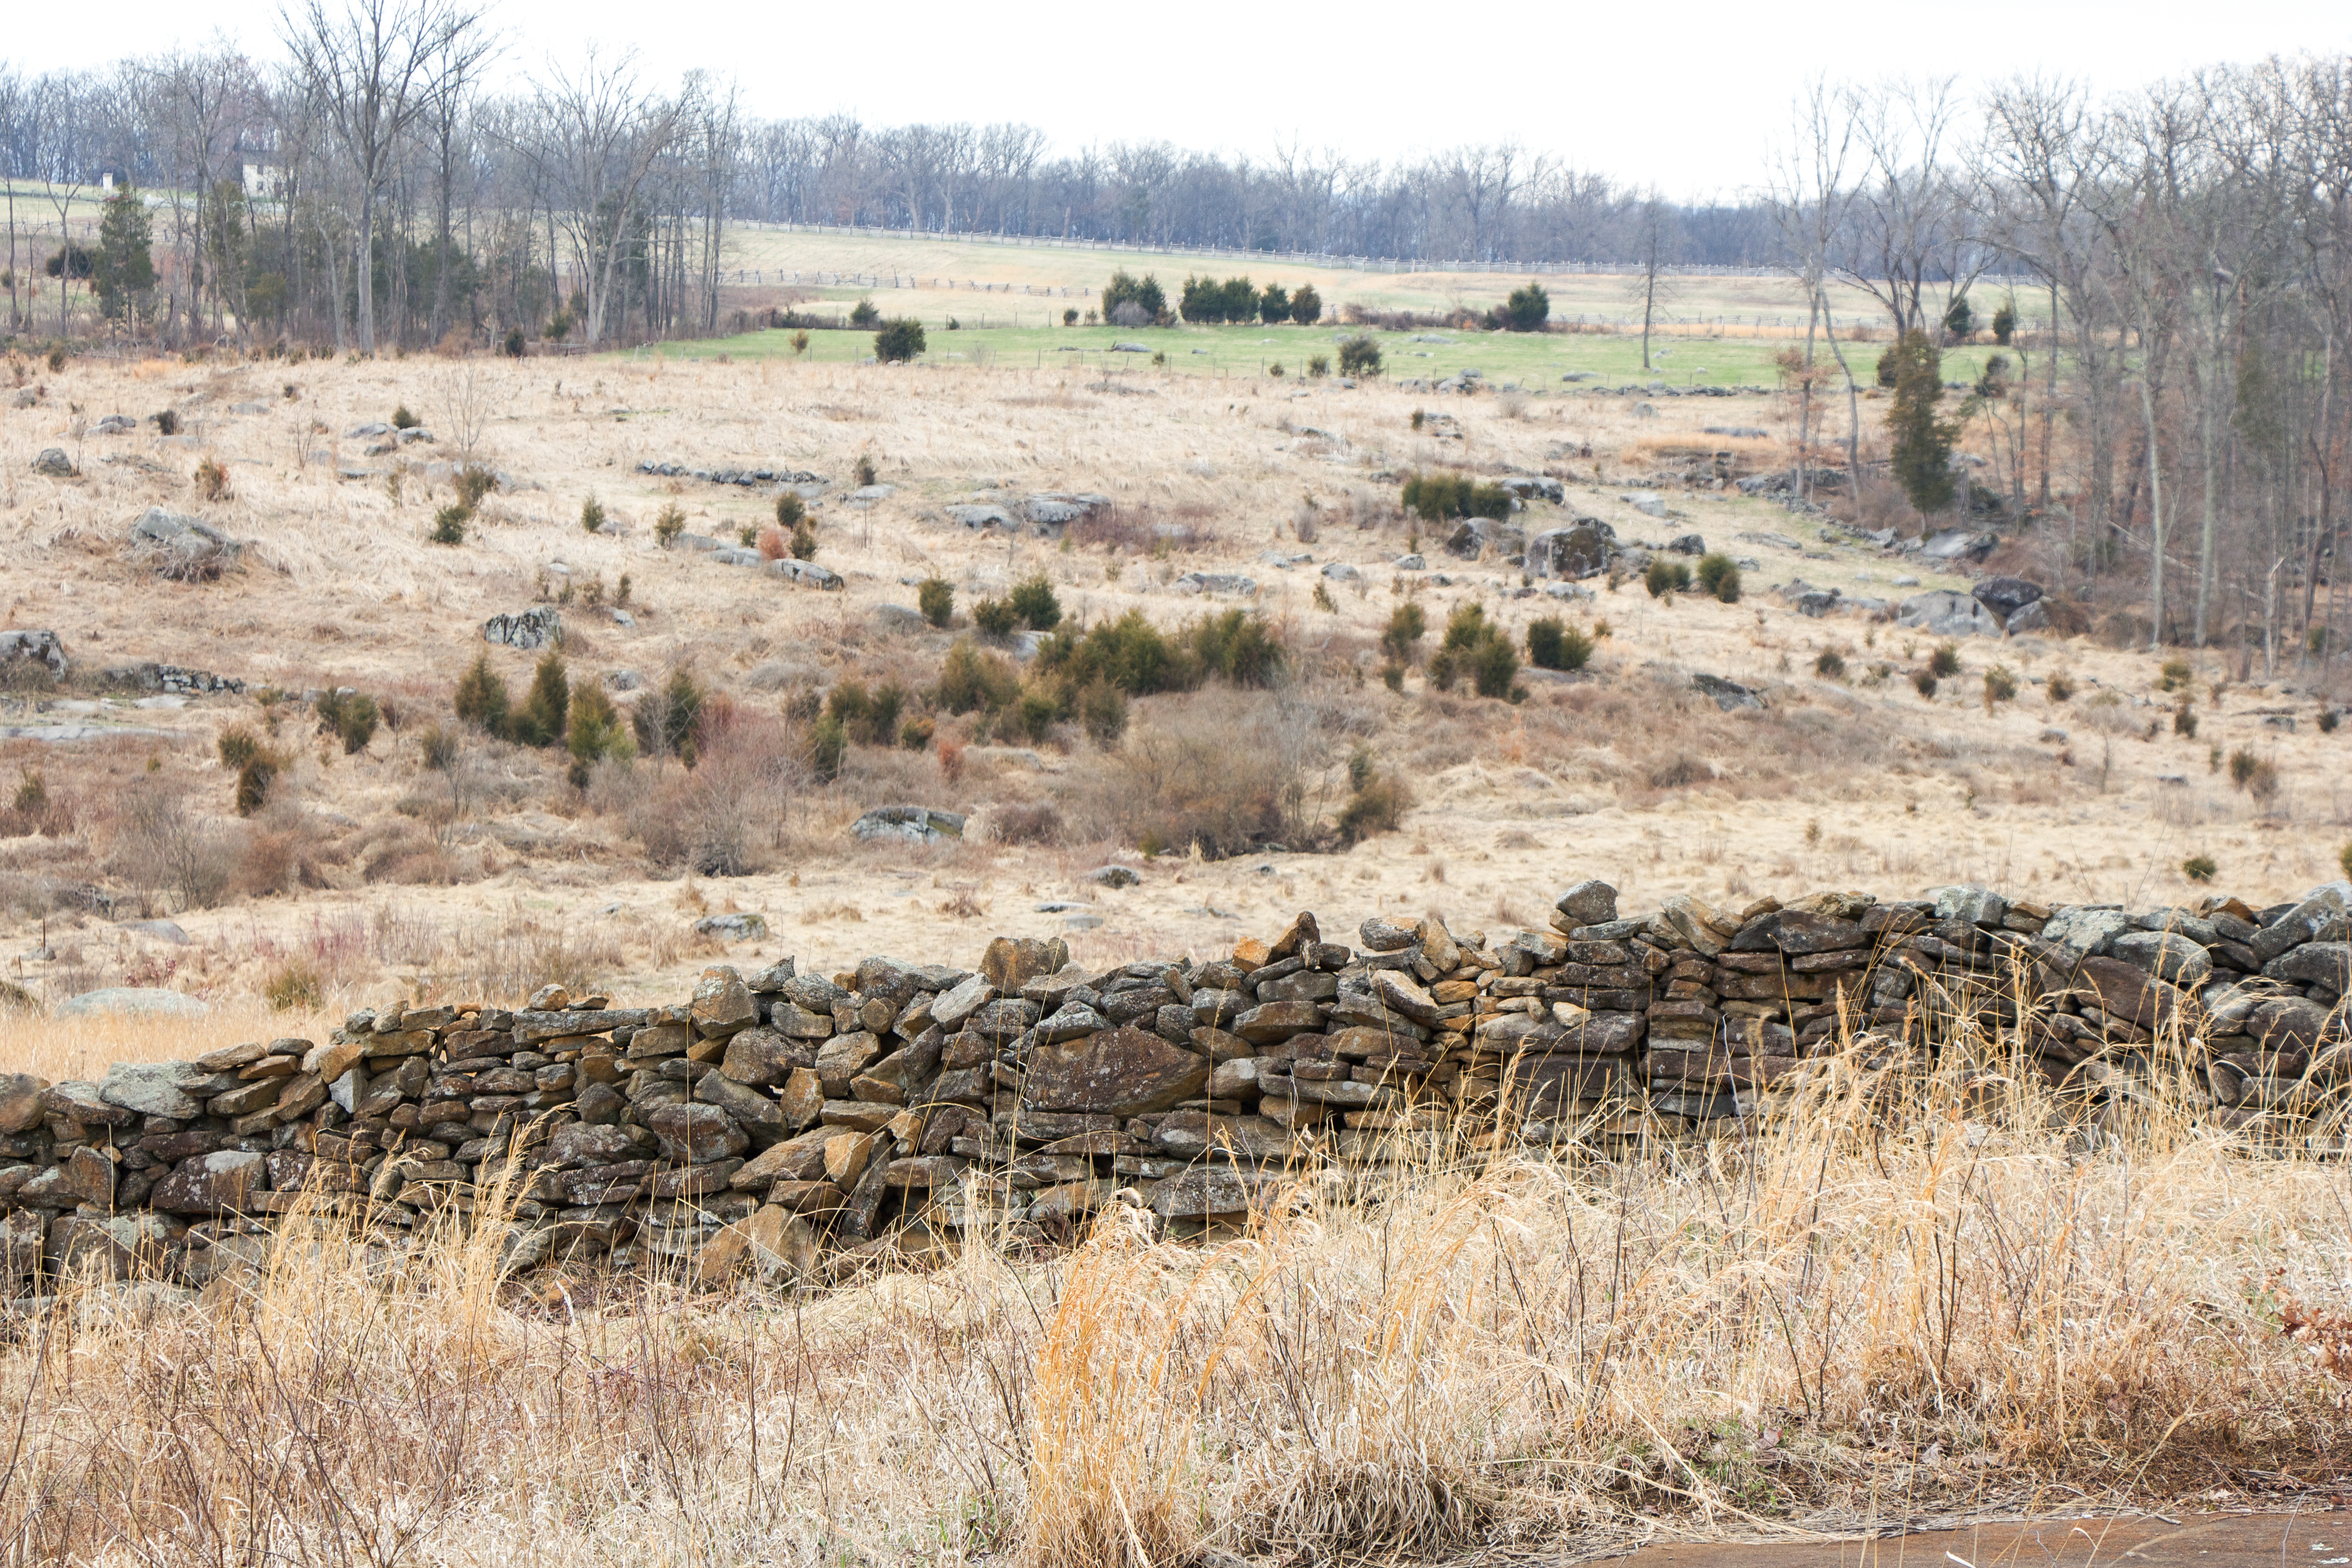
fence, monument, military, soldier, army, park, usa, america, soil, landmark, historic, fight, outdoors, south, hills, memorial, war, battle, reenactment, rebel, geology, ruins, badlands, rolling, wetland, pennsylvania, history, cannon, barrier, united, historical, quarry, states, battlefield, union, virginia, civil, gettysburg, confederacy, civil war, confederate, stone fence, muskets